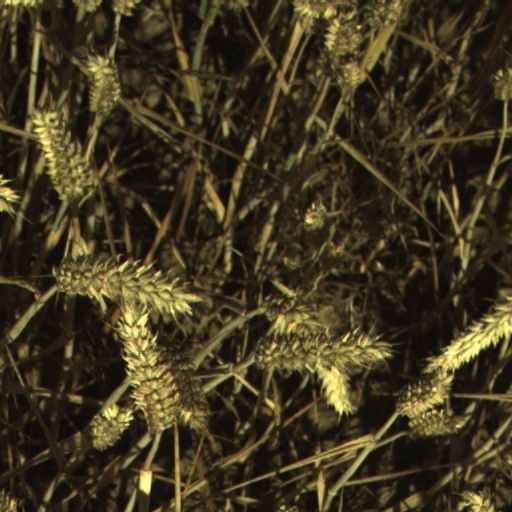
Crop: wheat